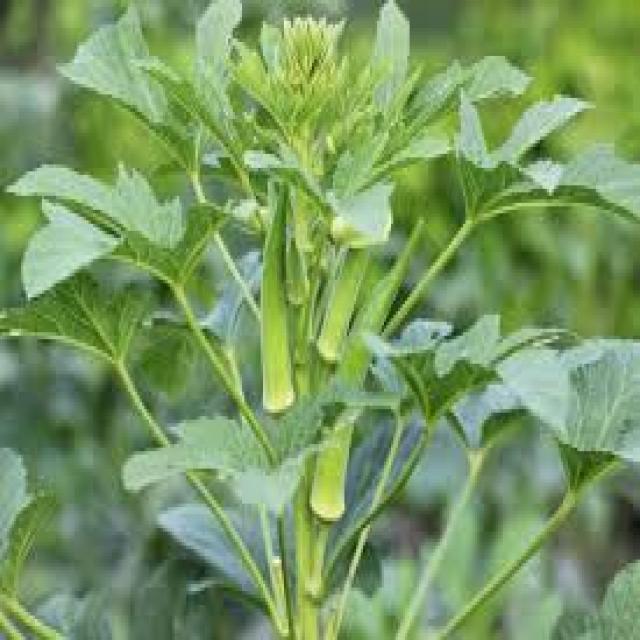
Label: Mature